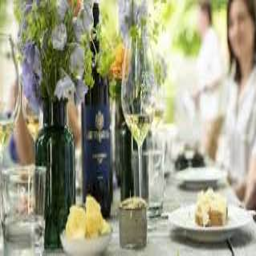
The Prince of Liechtenstein's wine cellars